Gunma Prefecture

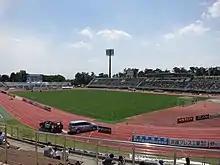
Shoda Shoyu Stadium Gunma, home of Thespa Gunma.

Gunma has many hot spring resorts and the most famous is Kusatsu Onsen. Another draw to the mountainous Gunma is the ski resorts.